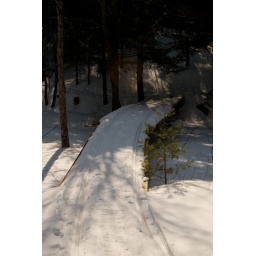
My father built this bridge to cross the brook. Welded it in place and bolted it to rock.